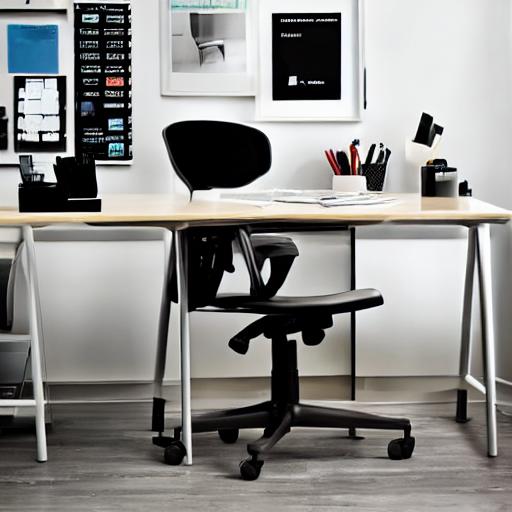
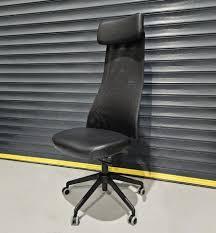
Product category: items_chair
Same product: no